Gurdwara Baba Bakala Sahib

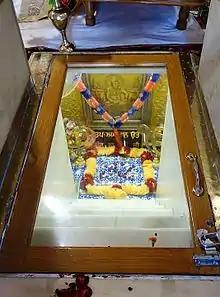
The cellar (Bhora) in which Guru Tegh Bahadur meditated in solitude

The Sikh shrines of the Baba Bakala complex contain many frescoes. Many of these frescoes are in a dilapidated condition and require conservation efforts. A portion of the frescoes have been destroyed or hidden by being replaced or covered with ceramic tiles under the guise of "Kar Seva" renovations, much to the dismay of a section of the Sikh public who are heritage-conscious.